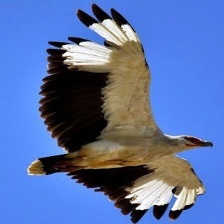
Species: PALM NUT VULTURE
Scientific name: GYPOHIERAX ANGOLENSIS
ImageNet parent category: vulture